Ground-effect vehicle

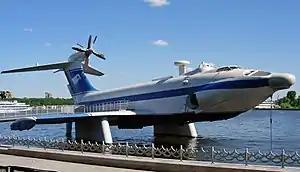
Ekranoplan A-90 Orlyonok

A ground-effect vehicle (GEV), also called a wing-in-ground-effect (WIGE or WIG), ground-effect craft/machine (GEM), wingship, flarecraft, surface effect vehicle or ekranoplan, is a vehicle that is able to move over the surface by gaining support from the reactions of the air against the surface of the earth or water. Typically, it is designed to glide over a level surface (usually over the sea) by making use of ground effect, the aerodynamic interaction between the moving wing and the surface below. Some models can operate over any flat area such as frozen lakes or flat plains similar to a hovercraft. The term Ground-Effect Vehicle originally referred to any craft utilizing ground effect, including what is known later as hovercraft, in descriptions of patents during the 1950s. However, this term is nowadays regarded as distinct from air-cushion vehicles or hovercraft. The definition of GEVs does not include racecars utilizing ground-effect for increasing downforce.